Austrian wine

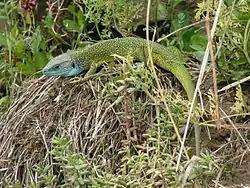
The Smaragd (emerald) Lizard, "Lacerta viridis", which gives its name to the highest level of the Wachau wine classification.

After the wine scandal of 1985, Austria basically switched from the Germanic system (classification based on the Klosterneuburger Mostwaage (KMW), which measures the sugar content of the grapes at harvest in a way similar to the Öchsle scale, where 1°KMW is ~5°Oe) to the Romanic system, based on appellations and regional typicity.